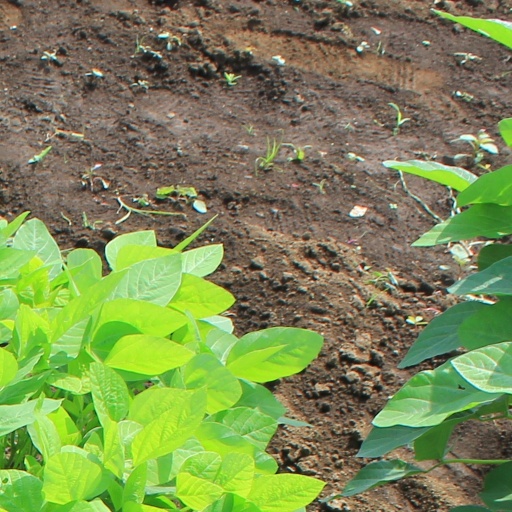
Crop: soybean